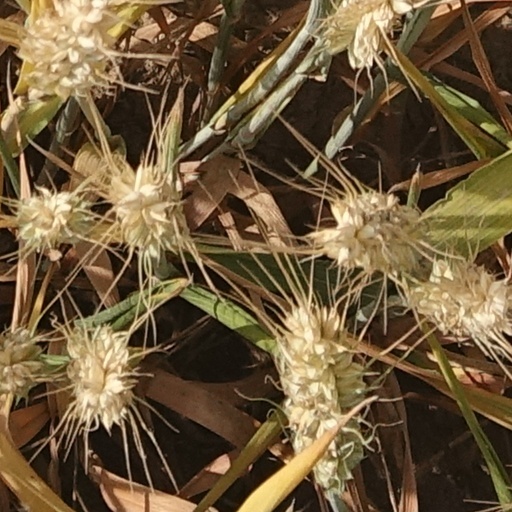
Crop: wheat